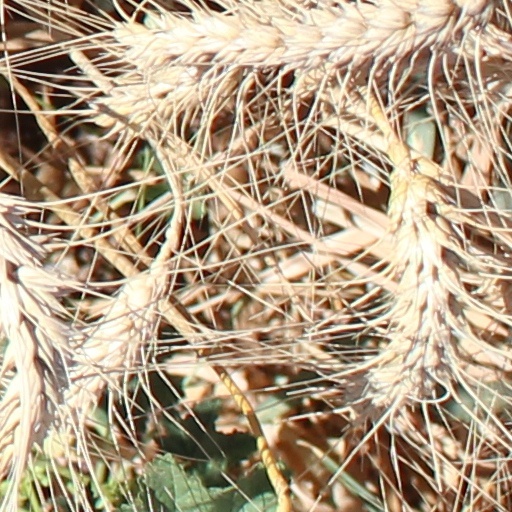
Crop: wheat